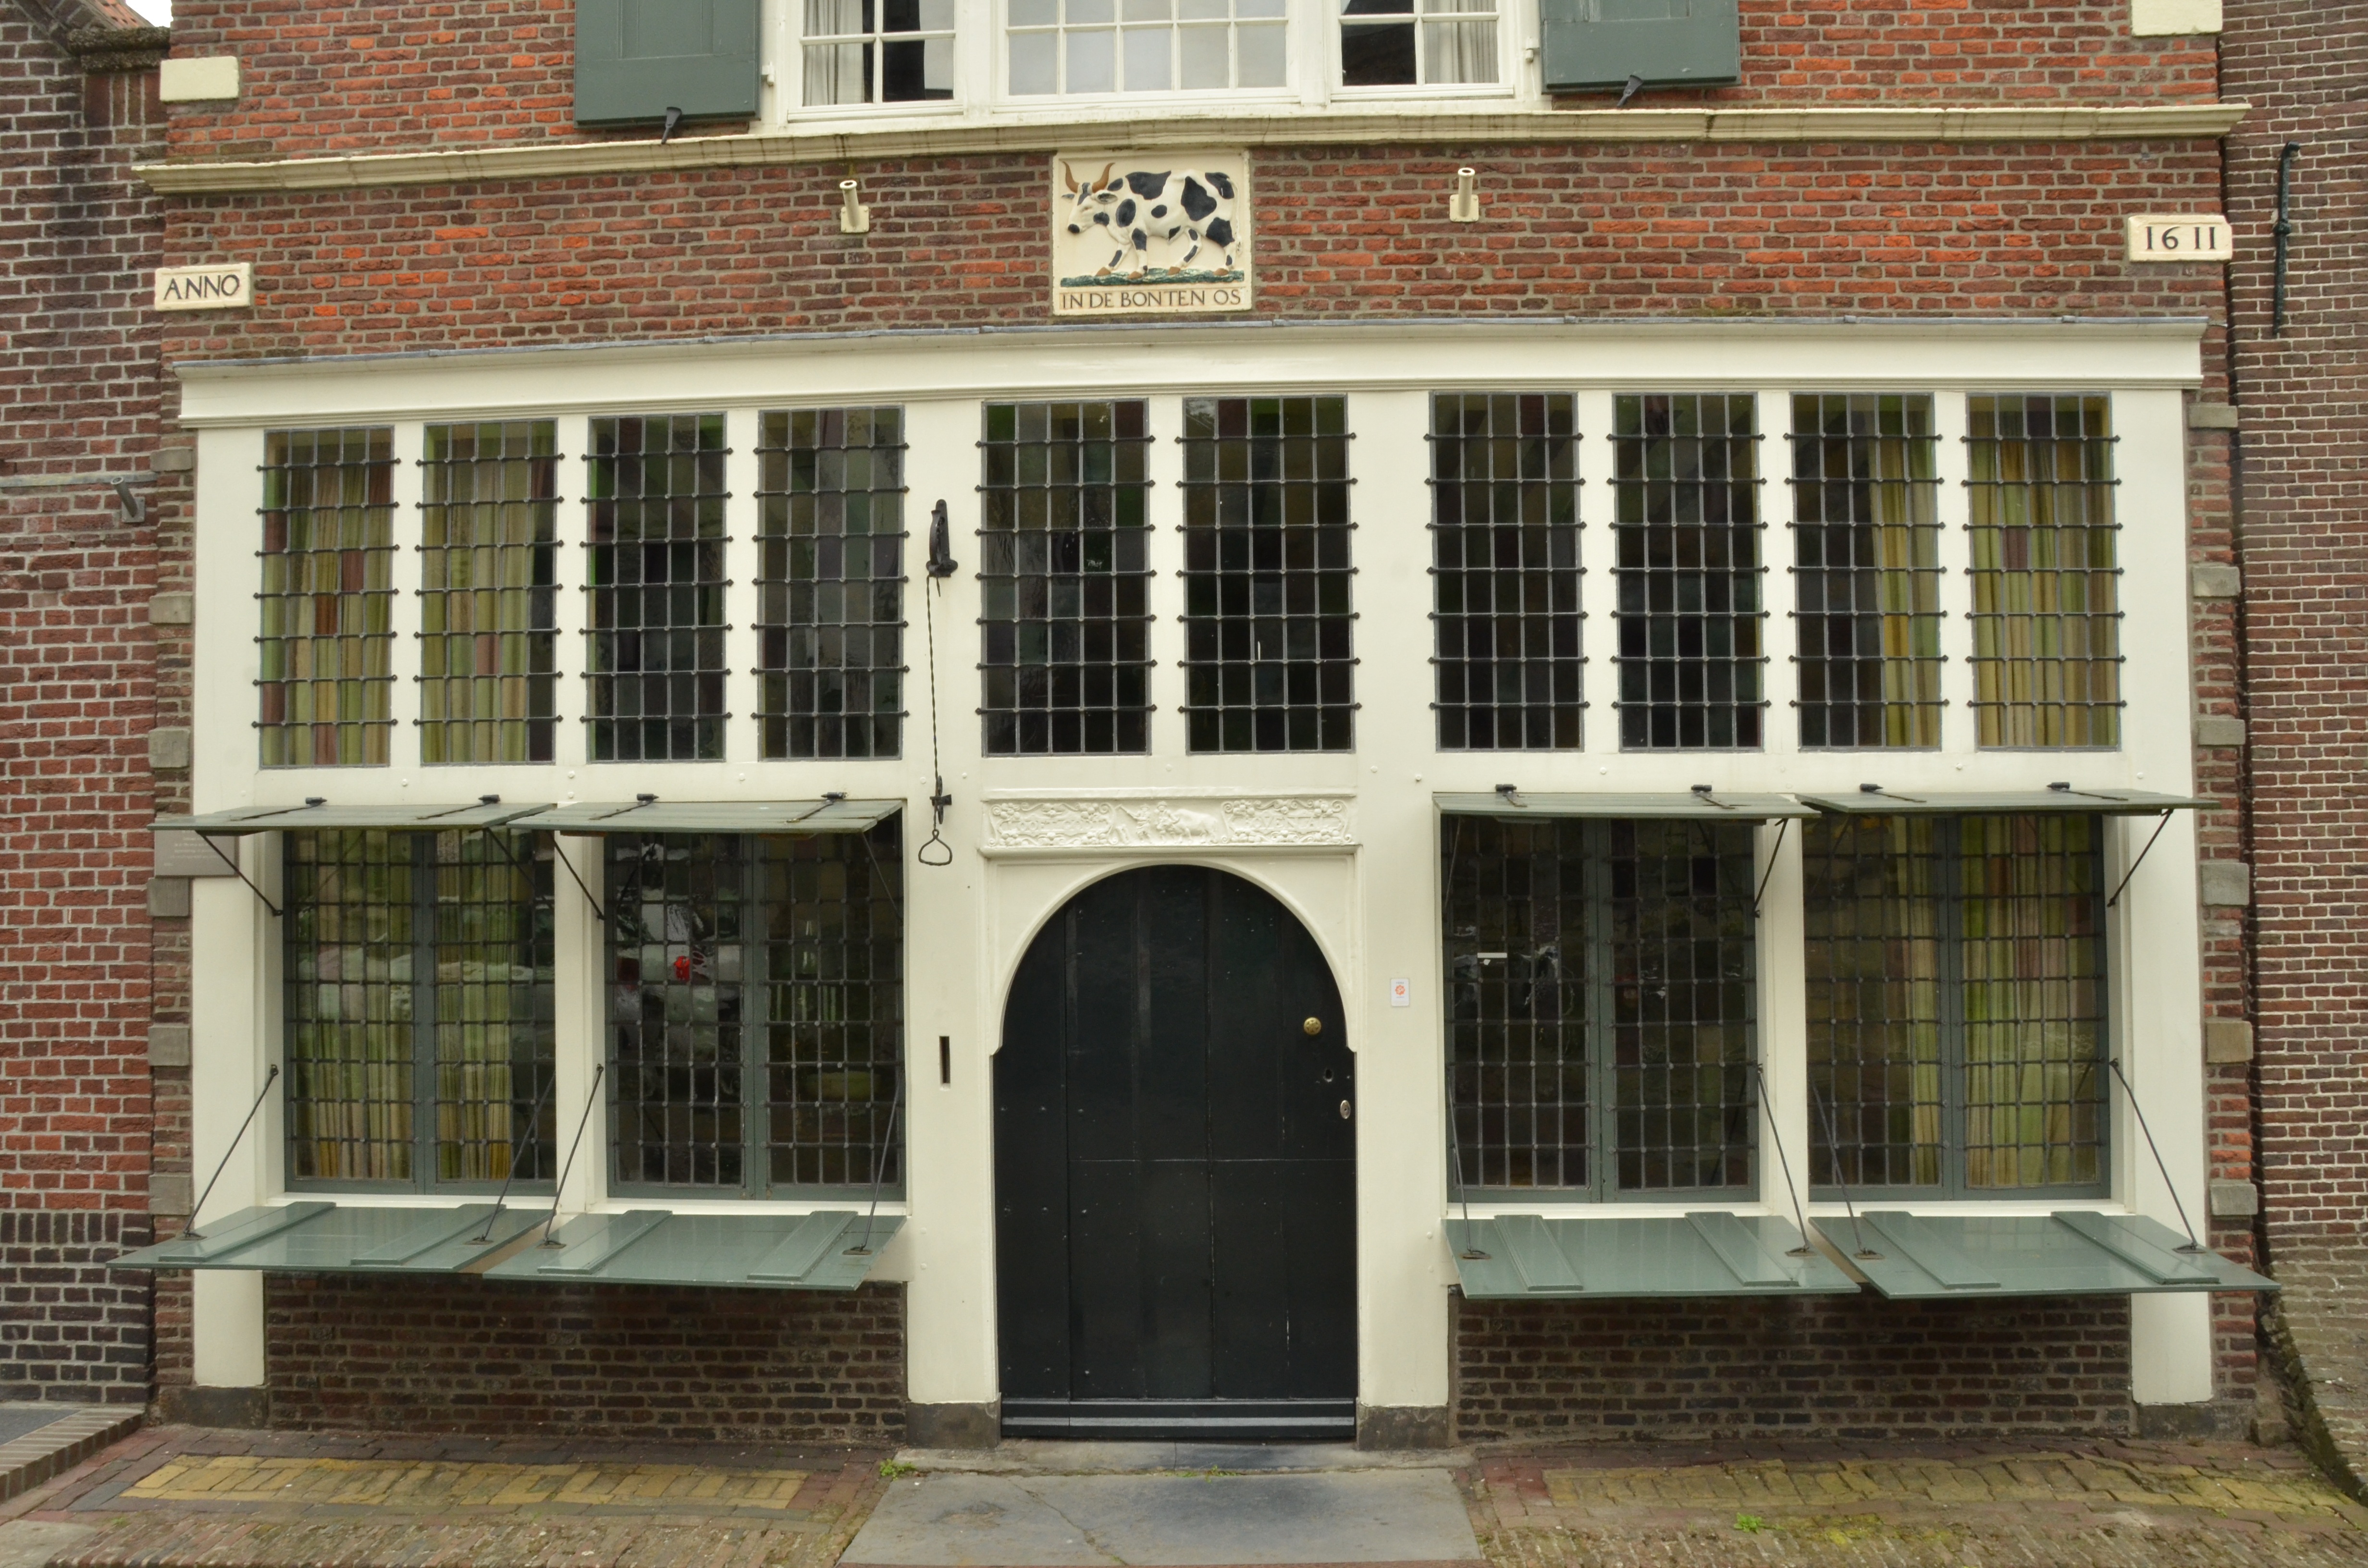
architecture, house, window, building, old, home, facade, property, stained glass, interior design, netherlands, synagogue, history, liege, facing brick, monnickendam, window covering